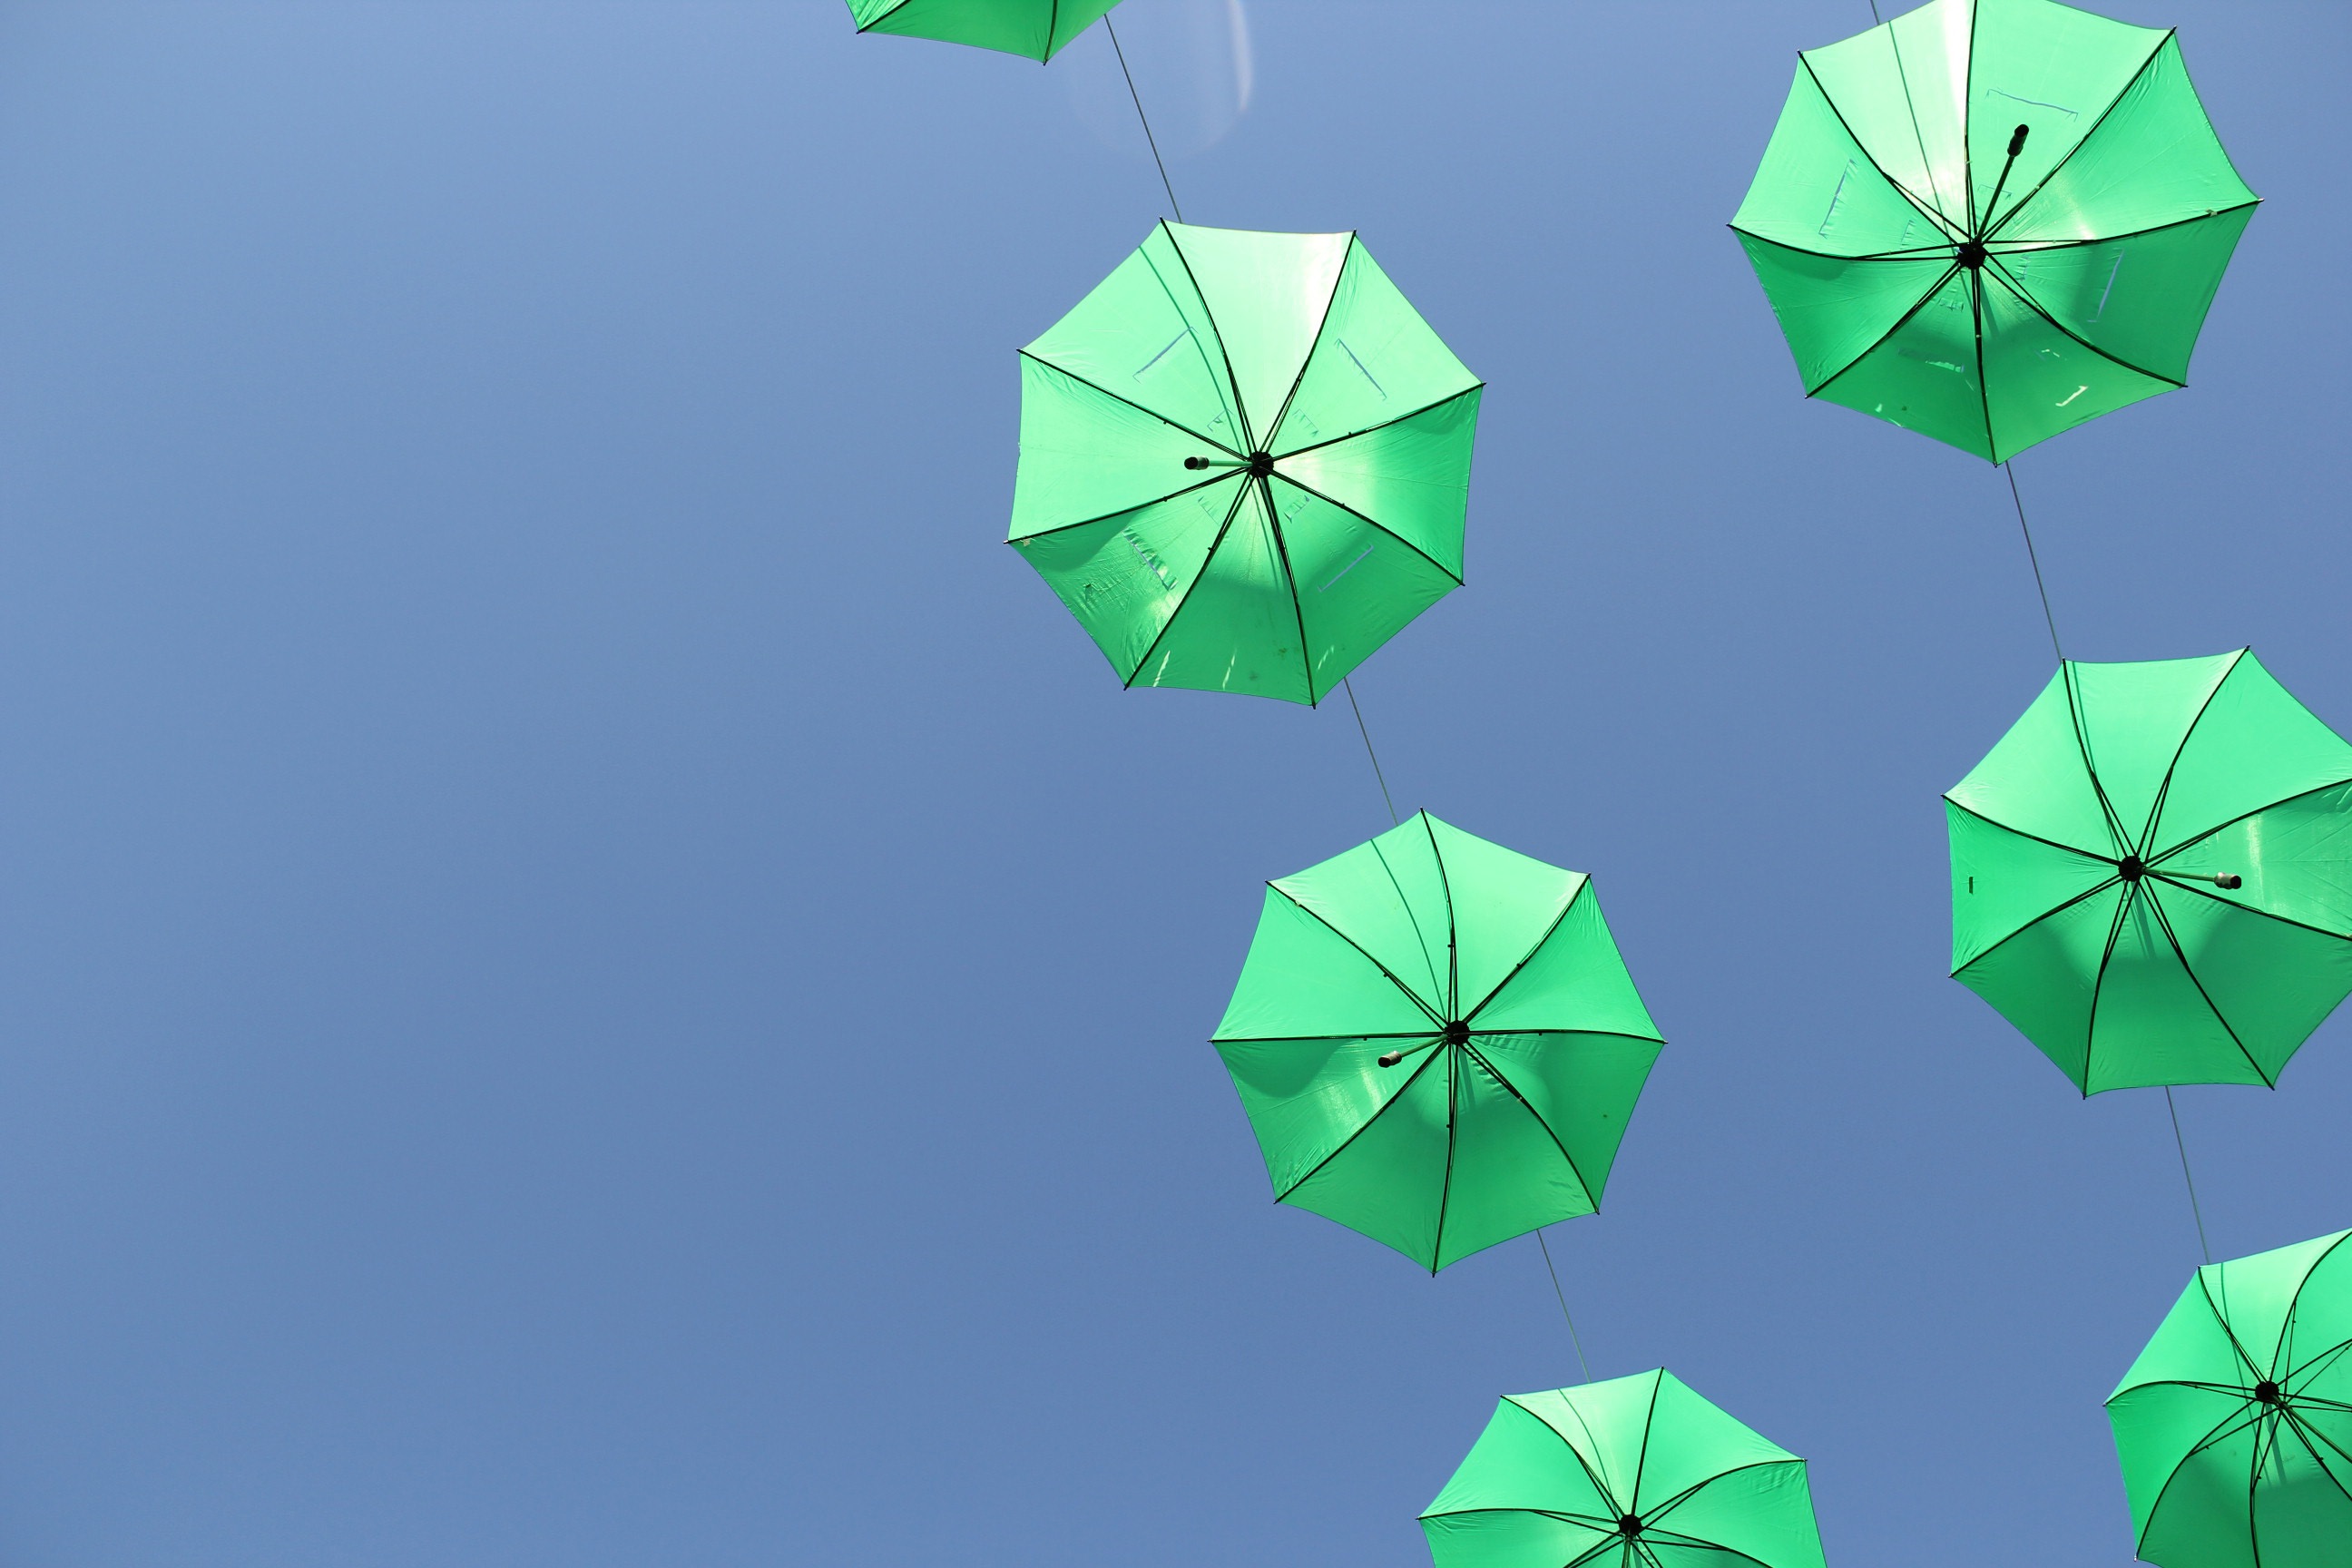
sky, wheel, green, umbrella, art, symmetry, origami, fashion accessory, origami paper